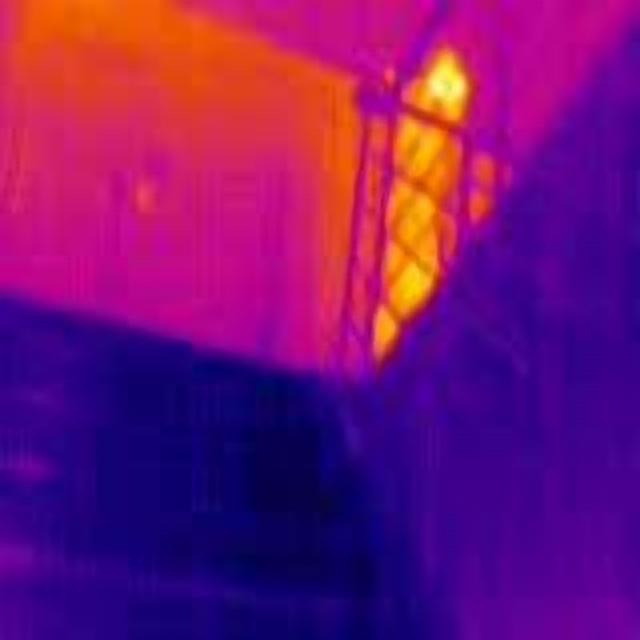
Detected objects:
label: person